Liu Bei

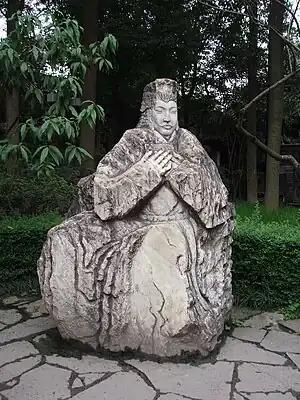
Statue of Liu Bei in Zhuge Liang's temple in Chengdu

At this time, an alliance of Yuan Shu, Tao Qian and Gongsun Zan opposed an alliance of Yuan Shao, Cao Cao and Liu Biao. In 194, Cao Cao attacked Tao Qian, the Governor of Xu Province. In face of strong pressure from Cao Cao, Tao Qian appealed to Tian Kai for help. Tian Kai and Liu Bei led their armies to support Tao Qian. Liu Bei himself led over 5,000 soldiers with mixed barbarian cavalry from the Wuhuan of You province. He also conscripted several thousand commoners.